Answer in natural language. Consider the 3D positions of the objects in the scene and not just the 2D positions in the image. Is the centerpoint of  simple wooden bench at a higher height than Doorway? Choose between the following options: no or yes
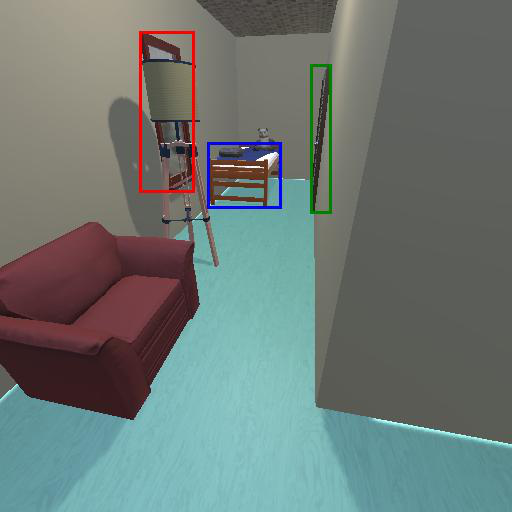
<answer>yes</answer>